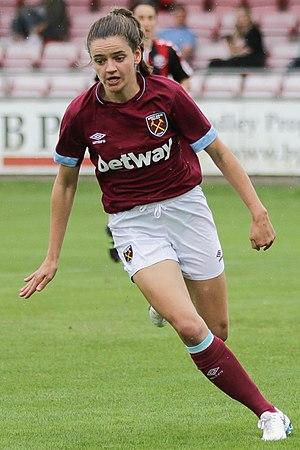
Leanne Kiernan, née le 27 avril 1999 à Bailieborough, est une footballeuse internationale irlandaise évoluant au poste d'attaquant.